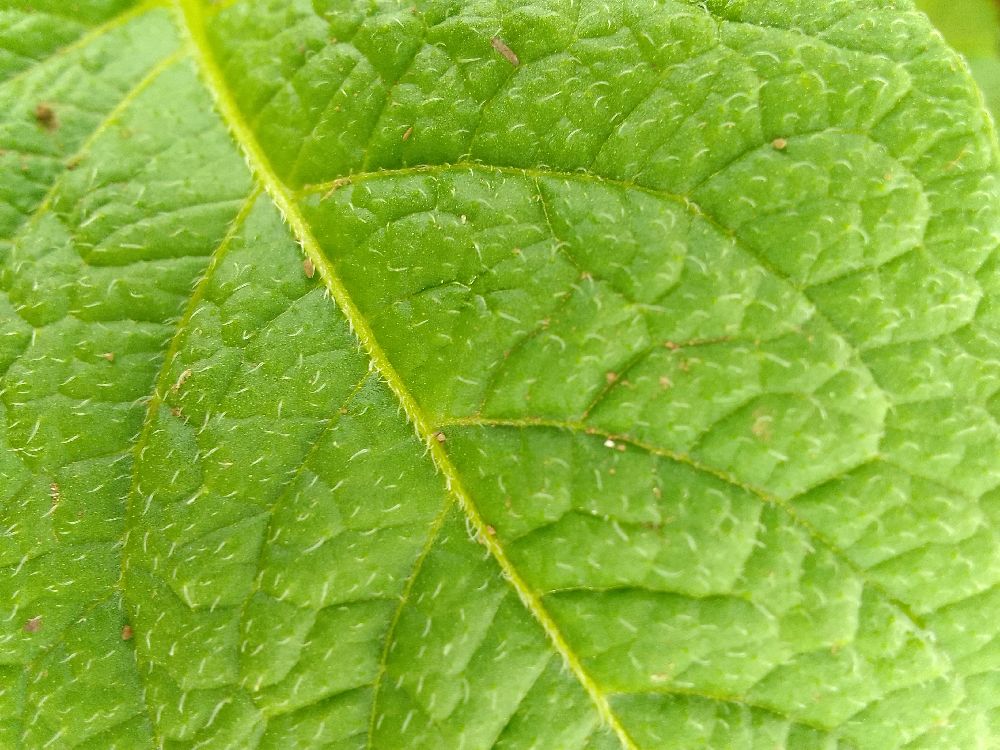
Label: Healthy